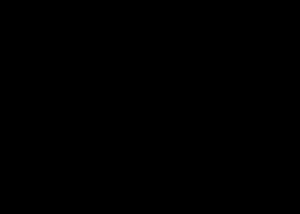
Lointaines héritières des sociétés secrètes de la fin du XVIIᵉ siècle, les triades chinoises forment aujourd’hui une mafia puissante qui n'a plus aucun rapport avec la Triade originelle. Ils sont aujourd'hui plus de 250 000 toutes familles confondues.